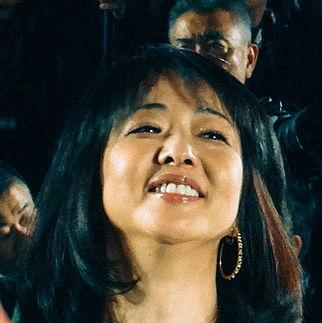
Age: 52